Five (2016 film)

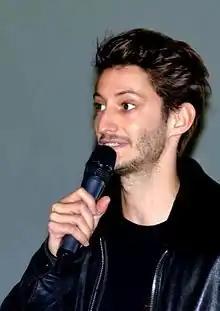
Pierre Niney speaking at a promotional event for the film

"The Hollywood Reporter" compared the film's humour to that of recent American comedies, calling the film "a lively and often rather funny affair, dishing out oodles of sex, drugs and hip-hop, with plenty of below-the-belt humor "a l’americaine". Indeed, "Five" simply wouldn’t exist without "The Hangover", "Neighbors" and "Superbad"," and adding, ""Five" never manages to convince in the plot department, though it moves so fast we barely have any time to think about it."